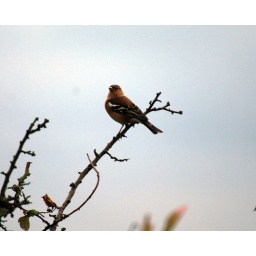
bird in a tree